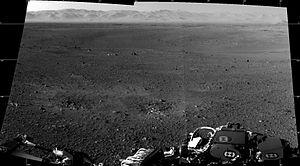
Mars Science Laboratory est une mission d'exploration de la planète Mars à l'aide d'un astromobile développé par le centre JPL associé à l'agence spatiale américaine de la NASA. La sonde spatiale est lancée le 26 novembre 2011 par un lanceur Atlas V. Le site d'atterrissage, sur lequel la sonde spatiale s'est posée le 6 août 2012, se situe dans le cratère Gale. Celui-ci présente dans un périmètre restreint donc compatible avec l'autonomie du rover, des formations reflétant les principales périodes géologiques de la planète dont celle — le Noachien — qui aurait pu permettre l'apparition d'organismes vivants. Au cours de sa mission, l'astromobile, nommé Curiosity, va rechercher si un environnement favorable à l'apparition de la vie a existé, analyser la composition minéralogique, étudier la géologie de la zone explorée et collecter des données sur la météorologie et les radiations qui atteignent le sol de la planète. La durée de la mission est fixée initialement à une année martienne soit environ 669 sols ou 687 jours terrestres.